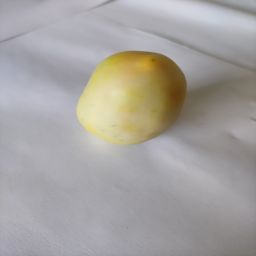
Crop: Tomato
Quality: Unripe